Prince of Wales Bay

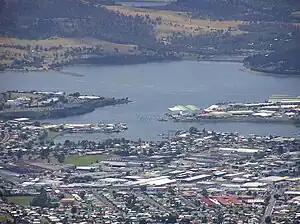
Prince of Wales Bay viewed from Lost World

Prince of Wales Bay is located on the western shore of the River Derwent in southern Tasmania, Australia.